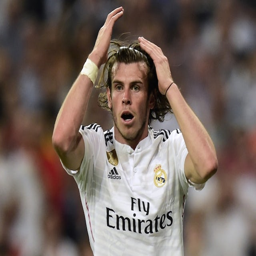
forward gestures during football team vs football team